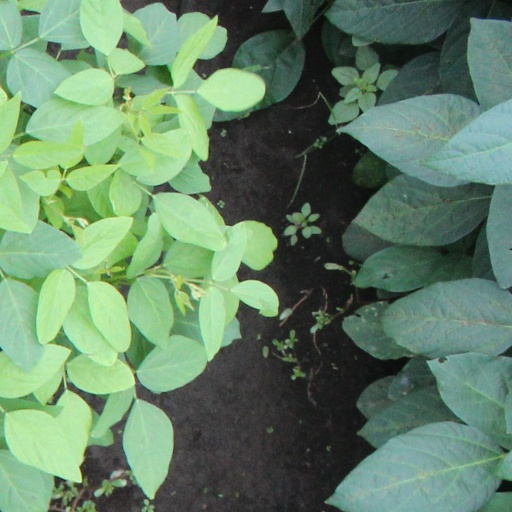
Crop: soybean